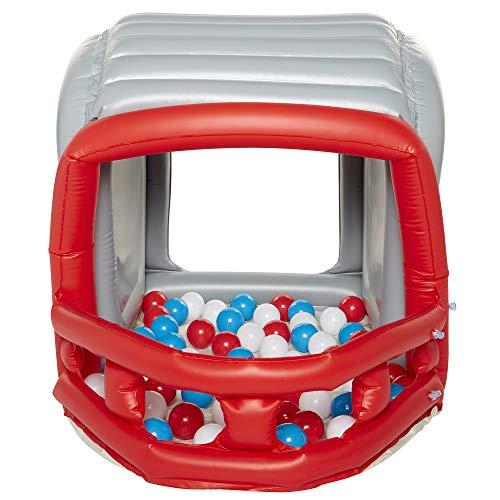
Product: Ball Pits 50 Balls - NFL for Kids, New England Patriots Ball Pit with 50 Balls, Toddler Jungle Gym Playhouse Inflatable for Boys Girls Kids Infants & Baby [Balls Included]
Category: Toys & Games | Sports & Outdoor Play | Inflatable Bouncers
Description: Unlimited fun - this bright and vibrant ball pit playhouse inflatable Playset will keep your children entertained for hours A must have ball pit for the active child to enjoy.
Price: $46.25
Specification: ProductDimensions:37x37x34inches|ItemWeight:5.65pounds|ShippingWeight:5.65pounds(Viewshippingratesandpolicies)|ASIN:B07SRK9RSP|Itemmodelnumber:96945-1-SOC|Manufacturerrecommendedage:24months-5years